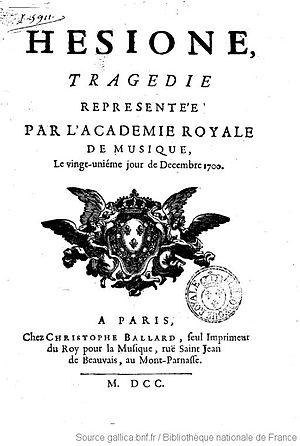
Hésione, opéra tragique par André Campra et d'un livret de Antoine Danchet
Hésione est un opéra tragique créé par André Campra sur un livret d'Antoine Danchet. L'opéra fut représenté la première fois à Paris, le 21 décembre 1700, à l'Académie royale de musique. En décembre 1700, Campra avait obtenu depuis deux mois son congé de maître de musique à Notre-Dame. Jusque-là, il signait ses œuvres profanes du nom de son frère cadet Josep.